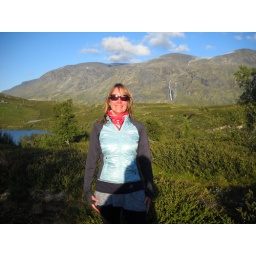
On the hill above the hotel there was a beautiful view of a water fall.